USS Delaware (BB-28)

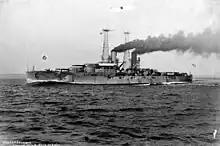
"Delaware" on speed trials after her completion

"Delaware" was built by Newport News Shipbuilding; she was laid down on 11 November 1907 and was launched on 6 January 1909. After completion of the fitting-out work, the ship was commissioned into the United States Navy on 4 April 1910. On 3 October, she steamed to Wilmington, Delaware, where she received a set of silver service from her namesake state. The battleship then returned to Hampton Roads on the 9th, and remained there until she left to join the First Division of the Atlantic Fleet, on 1 November. She and the rest of the division visited England and France, and then conducted maneuvers off Cuba in January 1911.